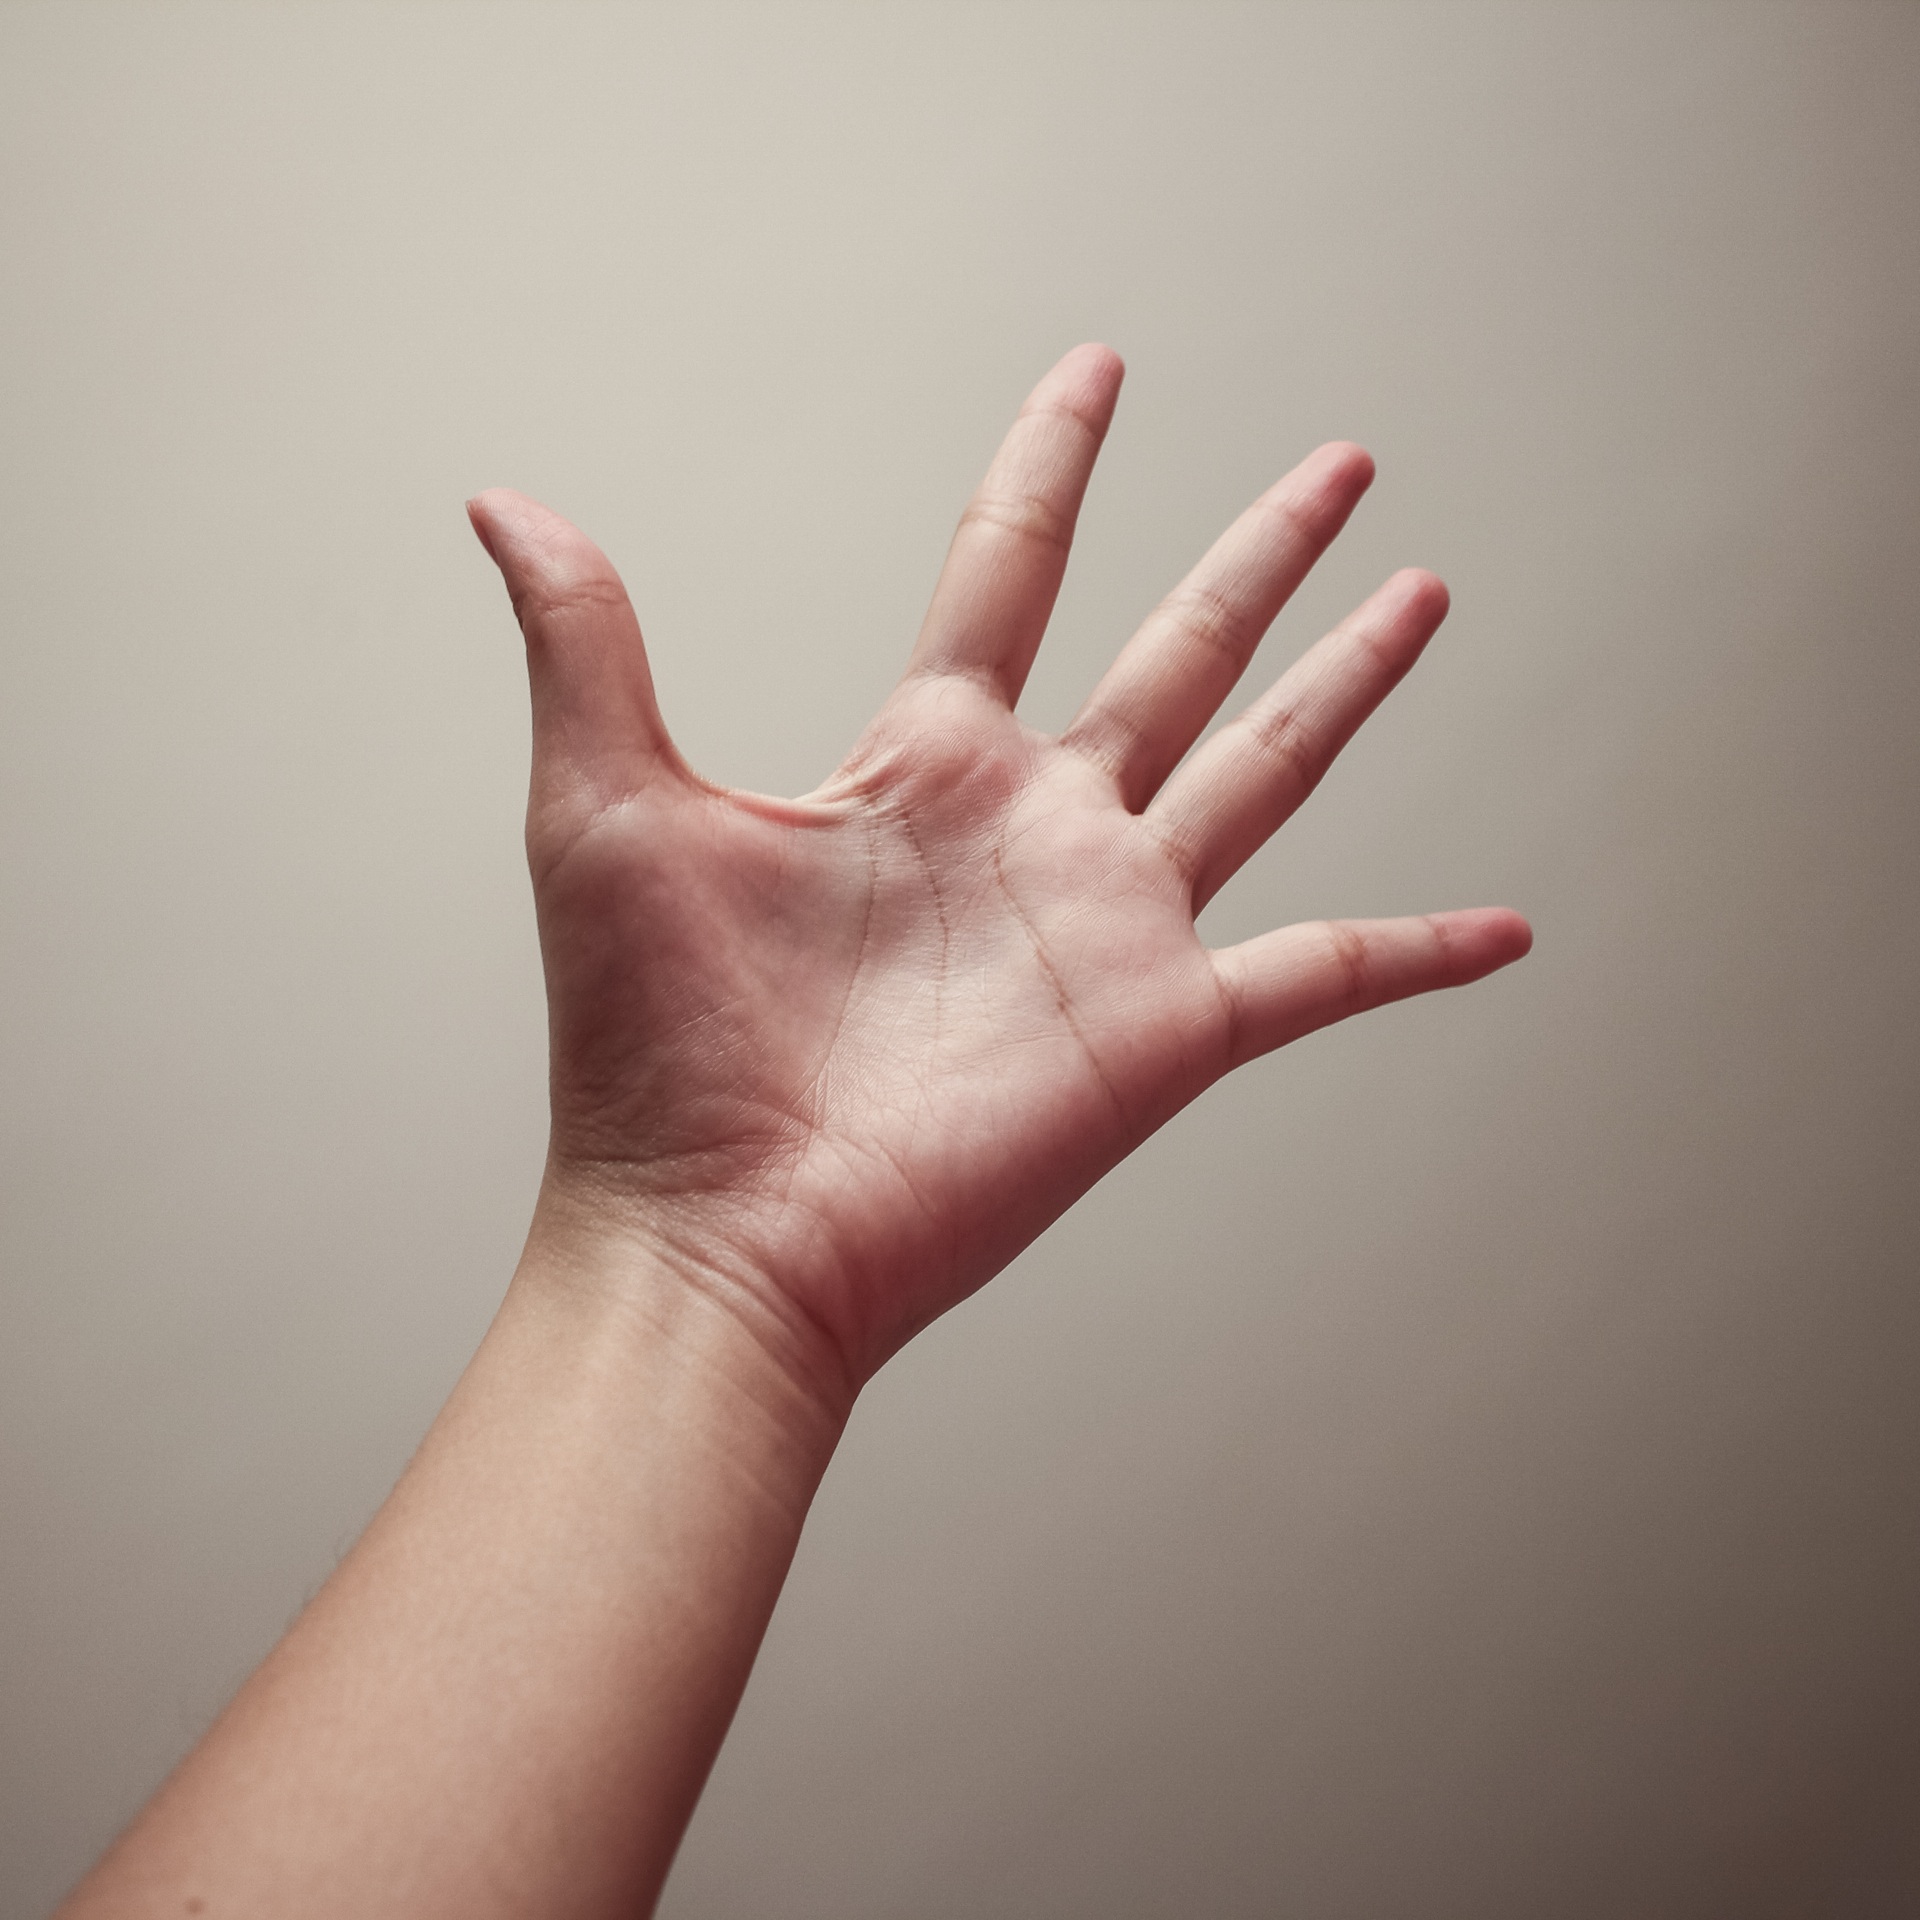
hand, photography, finger, palm, arm, nail, close up, thumb, sense